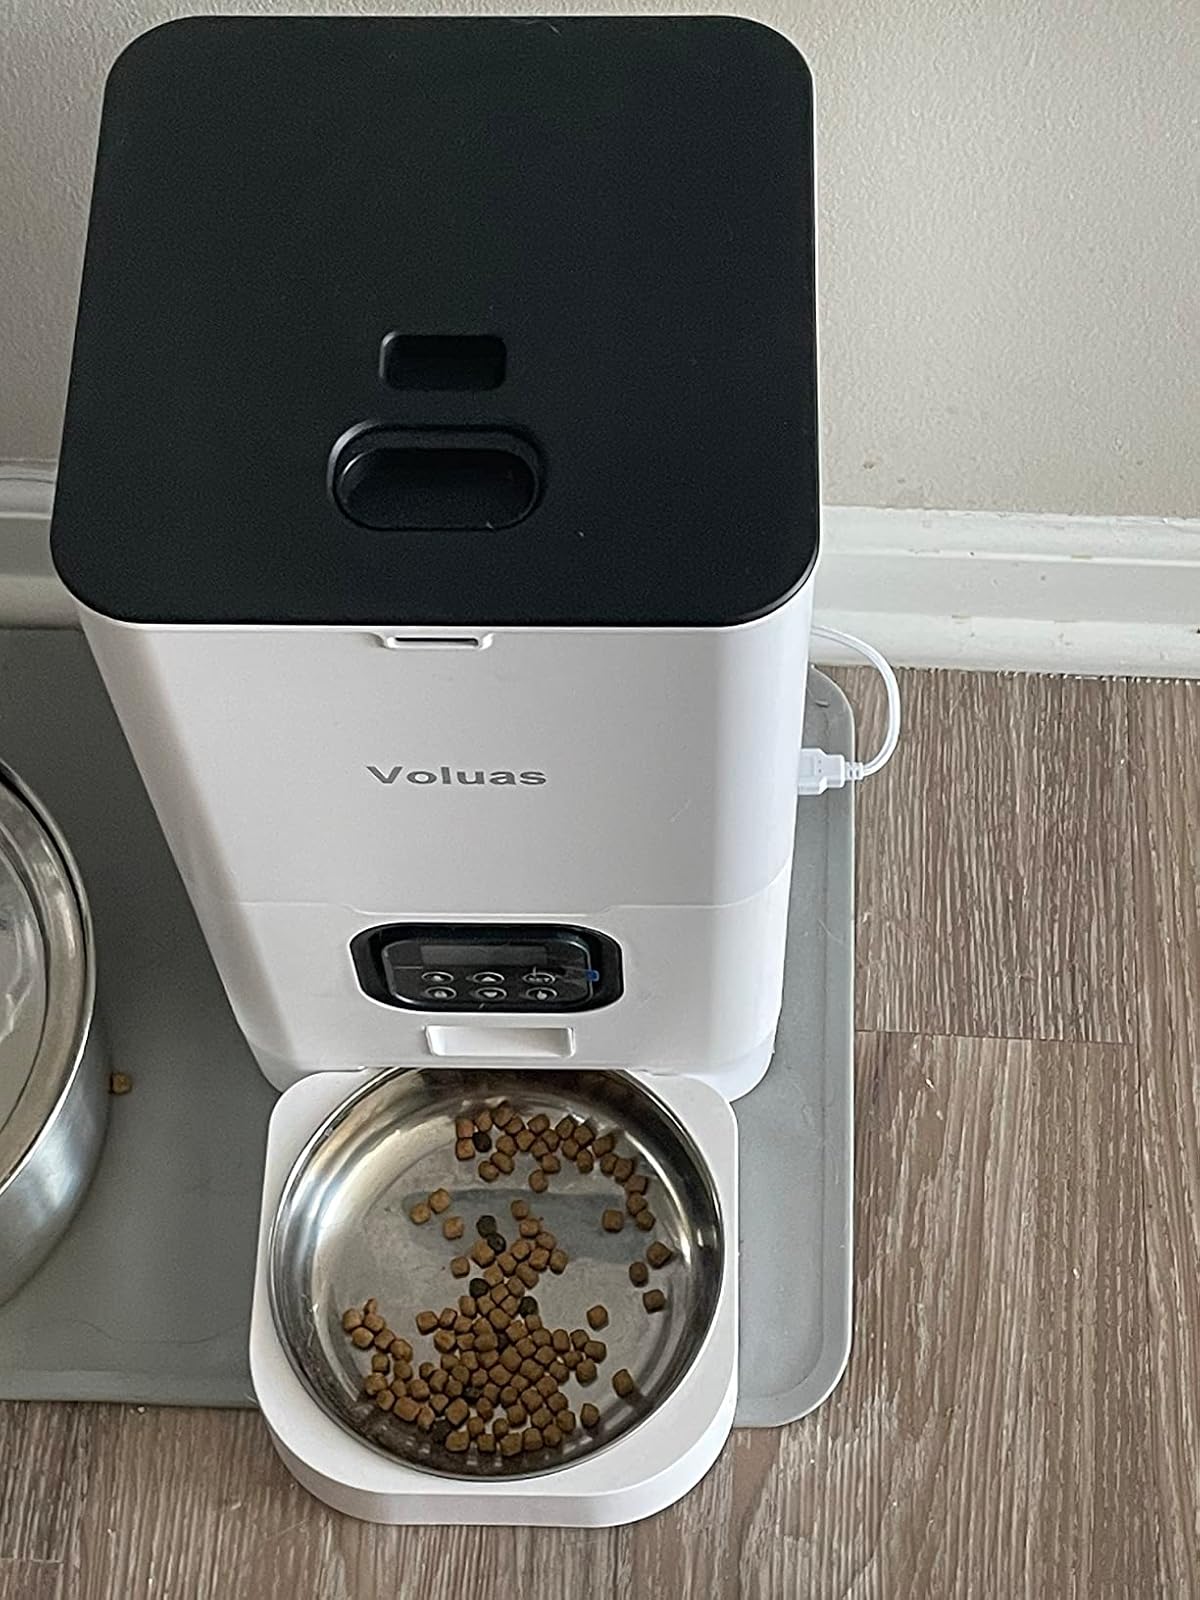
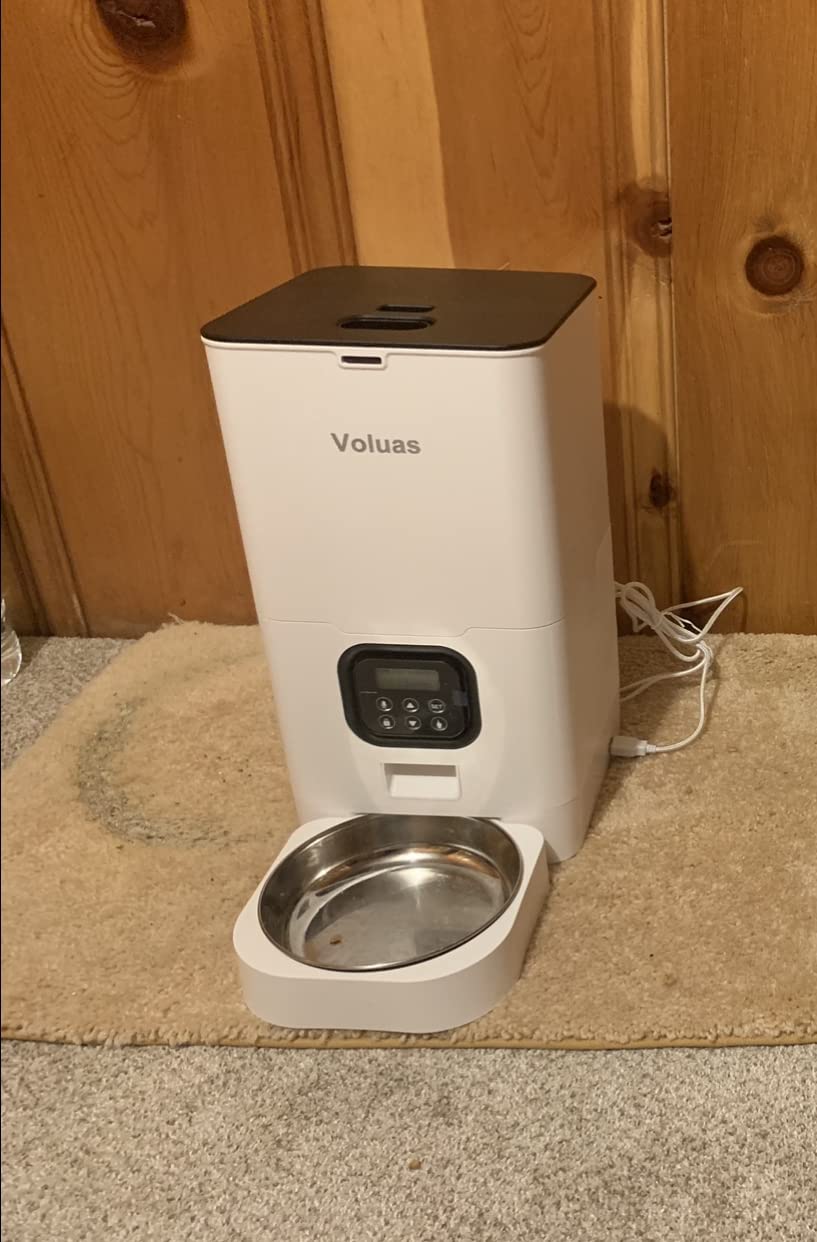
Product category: items_feeder
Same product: yes